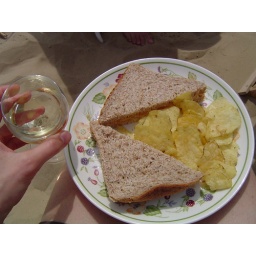
Perfect lunch on the beach accompanied by a glass of Merrydown cider in the sunshine, yeah!